Nora Drummond

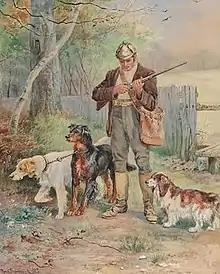
"The Gamekeeper"

In 1893 Drummond married Daniel Joseph F. Davies (1870-1948) and shortly after the turn of the century the couple emigrated to Canada, where at least three of Drummond's siblings joined them. For some years they lived in Alberta, where she provided private lessons in painting and illustration to Peter Whyte, who later, with his wife, (see Peter and Catharine Whyte) became the inspiration for the Whyte Museum of the Canadian Rockies in Banff, Alberta.